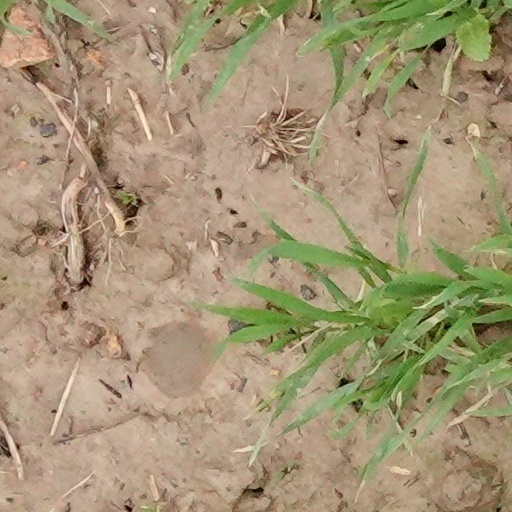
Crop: wheat